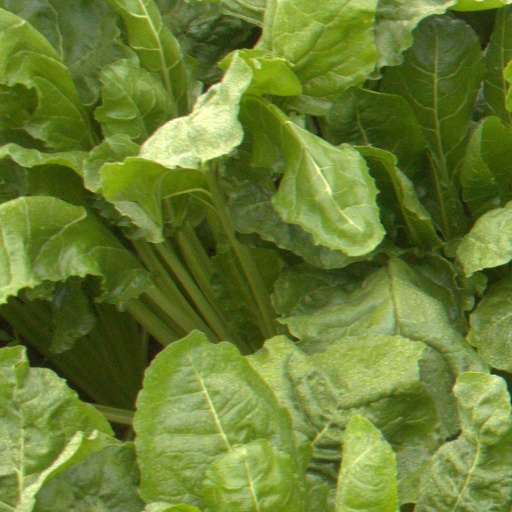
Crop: sugar beet